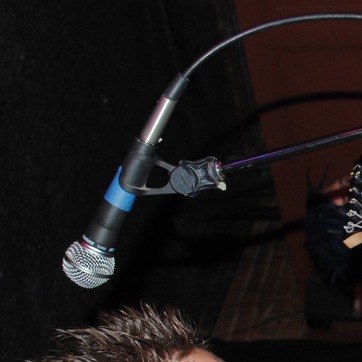
Material: plastic